Anti-Americanism

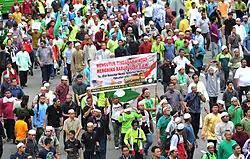
Protesters in Kuala Lumpur take to the streets to demonstrate against the "Innocence of Muslims" film.

Although the Dutch have generally held a favorable attitude toward America, there were negative currents in the aftermath of World War II as the Dutch blamed American policy as the reason why their colonies in Southeast Asia were able to gain independence. They credit their rescue from the Nazis in 1944–45 to the Canadian Army. Postwar attitudes continued the perennial ambiguity of anti-Americanism: the love-hate relationship, or willingness to adopt American cultural patterns while at the same time voicing criticism of them. In the 1960s, anti-Americanism revived largely in reaction against the Vietnam War. Its major early advocates were non-party-affiliated, left-wing students, journalists, and intellectuals. Dutch public opinion polls (1975–83) indicate a stable attitude toward the United States; only 10% of the people were deeply anti-American. The most strident rhetoric came from the left wing of Dutch politics and can largely be attributed to the consequences of Dutch participation in NATO. According to a Pew Research poll in 2025, 29% of Dutch people held a favorable opinion of the United States, while 69% held an unfavorable opinion.